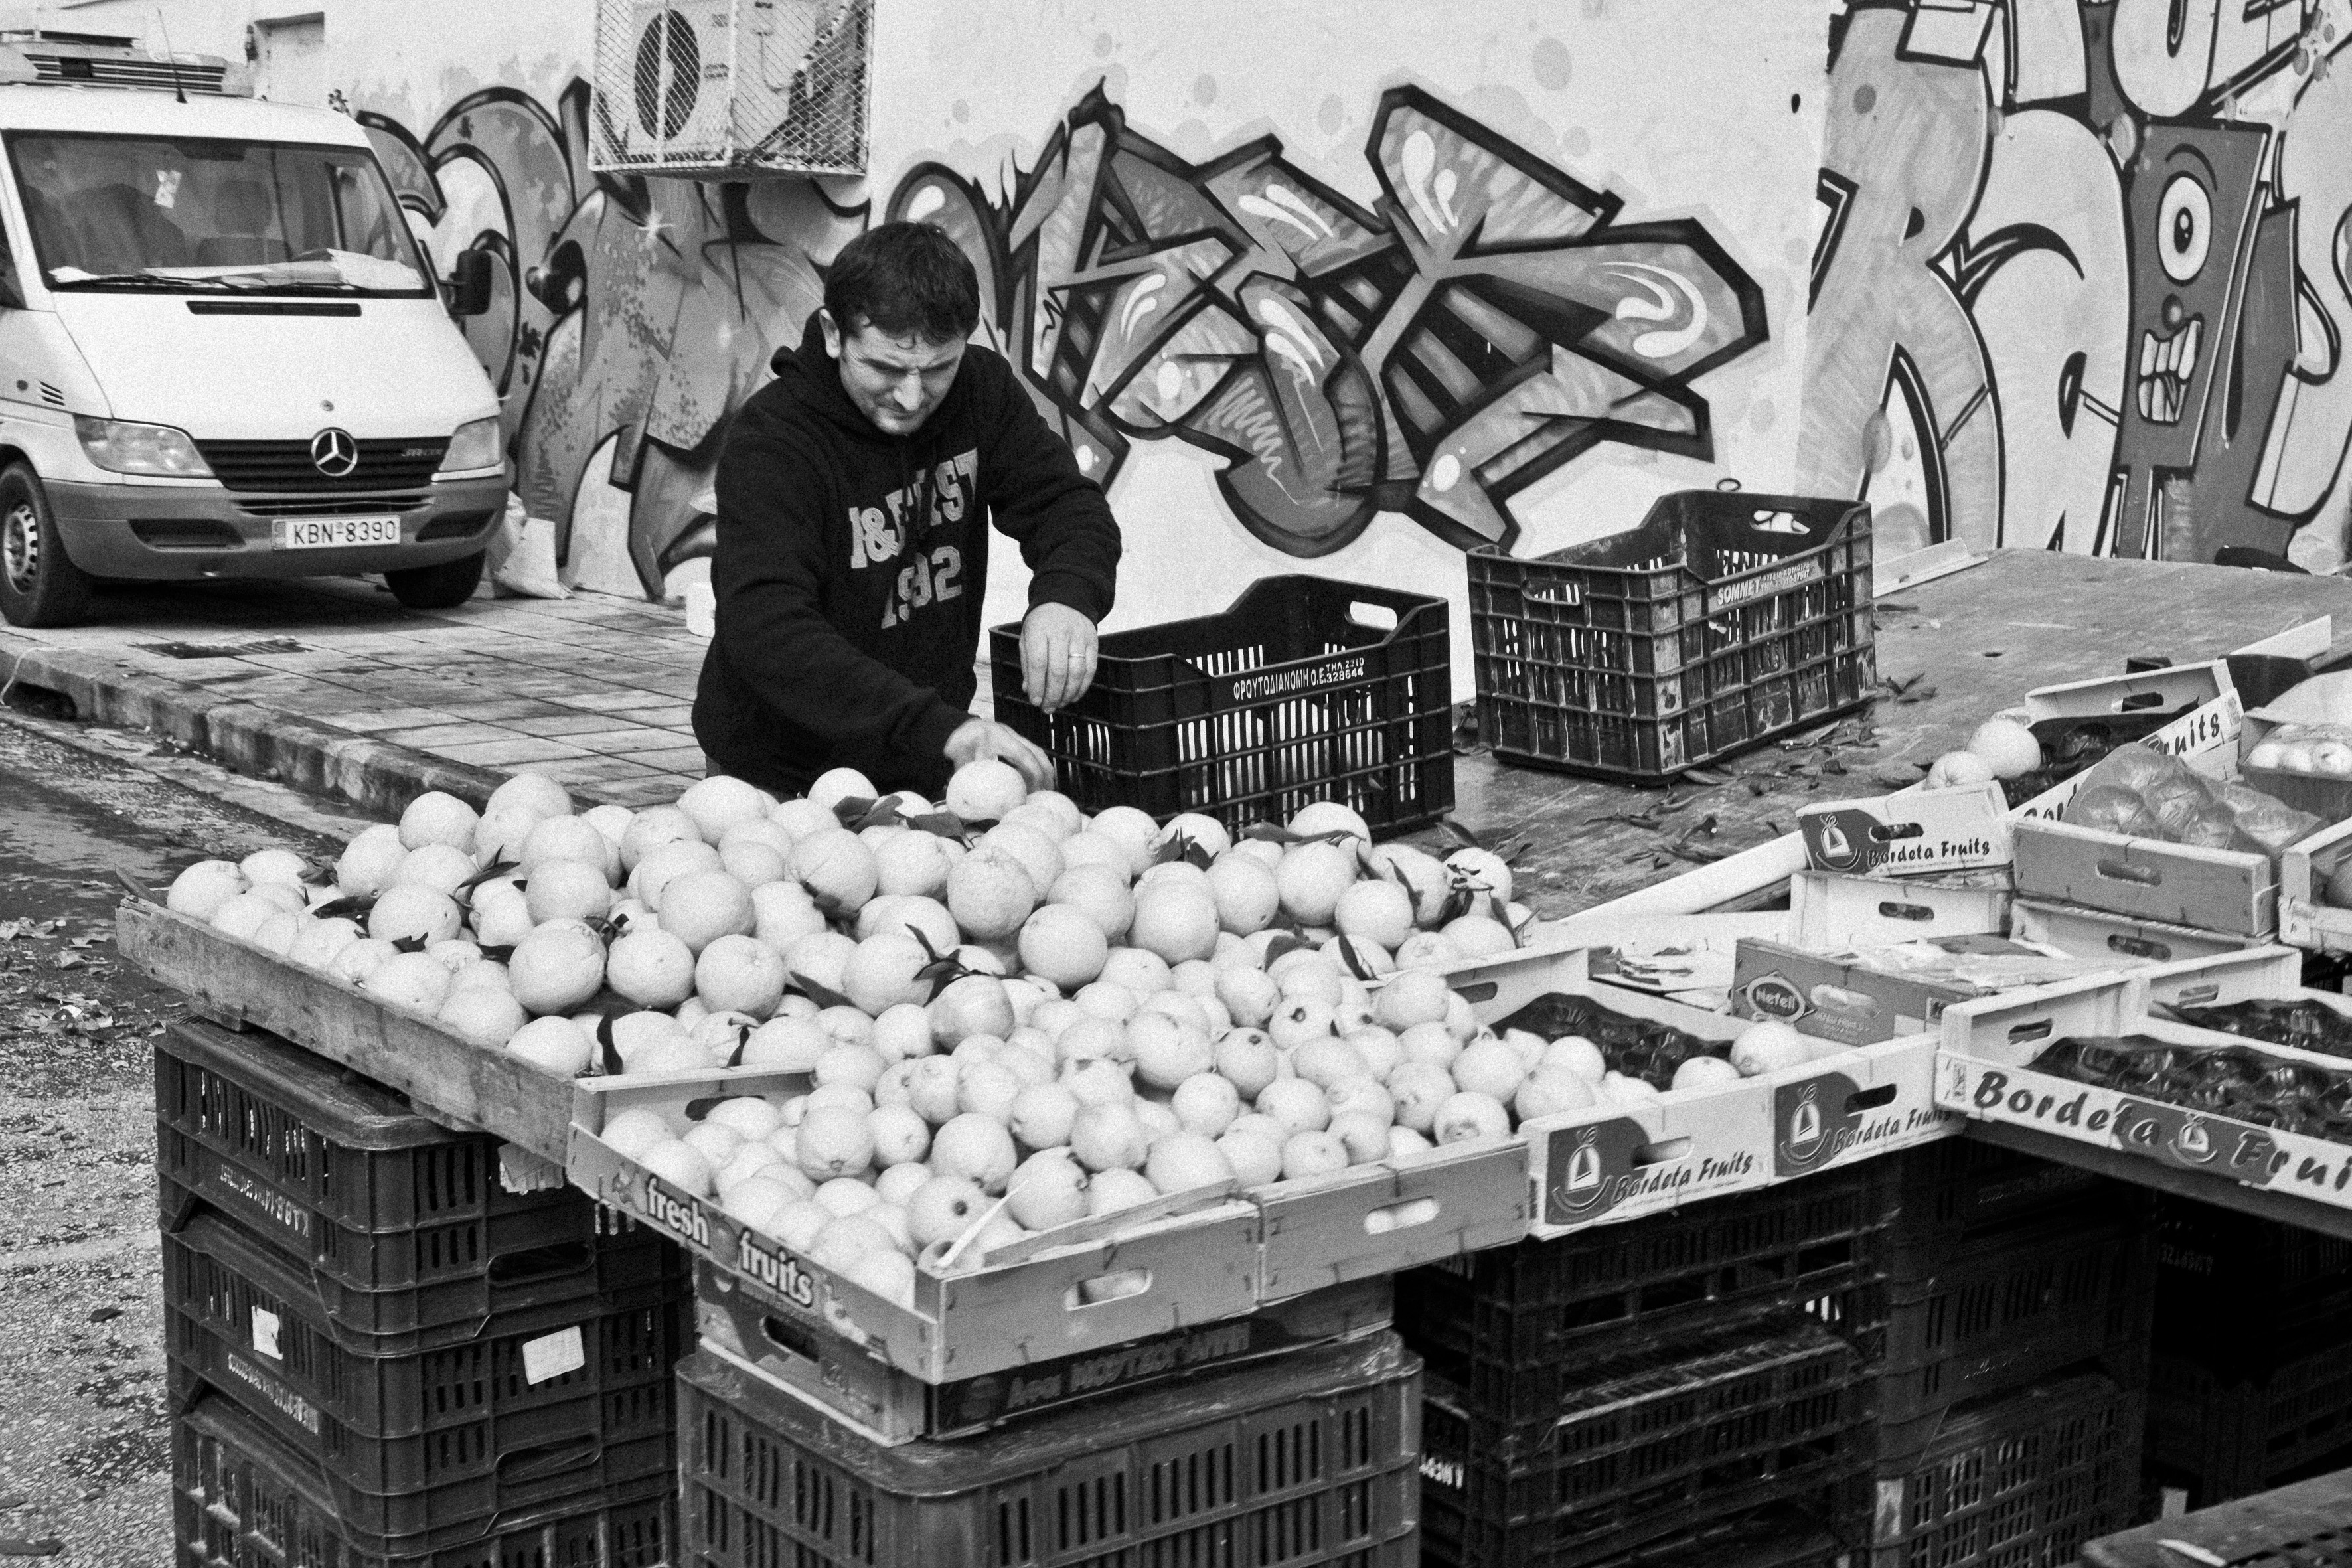
black and white, street, city, urban, travel, fujifilm, factory, monochrome, bw, blackandwhite, blackwhite, cool image, noiretblanc, greece, fuji, fujixt1, fujix, macedonia, timeless, makedonia, kavala, monochrome photography